Pirin Macedonia

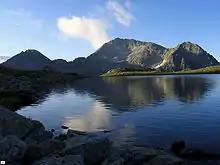
Tevno Lake in Pirin Mountain

Pirin Macedonia or Bulgarian Macedonia ("Pirinska Makedoniya or Bulgarska Makedoniya"), which today is in southwestern Bulgaria, is the third-biggest part of the geographical region of Macedonia. This part coincides with the borders of Blagoevgrad Province, as well as the surrounding area of Barakovo from Kyustendil Province. After World War I, Strumica and the surrounding area were broken away from the region and were ceded to Yugoslavia.